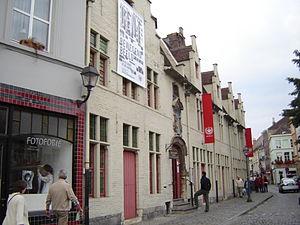
Le musée de la vie populaire, l’un des plus importants de ce type en Belgique, est hébergé dans un ancien hôtel-Dieu du XIVᵉ siècle. Celui-ci, désigné par Kinderen Alijnshospitaal ou encore par Sint-Catharinahospitaal, joyau du quartier Patershol, se compose de 18 maisonnettes rangées autour d’un patio. Il fut construit dans la deuxième moitié du XIVᵉ siècle par la famille Rijm pour se racheter, auprès du comte Louis de Male, du meurtre, perpétré en raison d’une querelle familiale, des deux fils Alijn dans la cathédrale quelques années auparavant; la condition de la grâce comtale en effet portait que devait être construit un hôtel-Dieu pour 18 femmes vieilles et indigentes. Au XVIᵉ siècle, alors que l’hospice se trouvait fort délabré, deux autres familles patriciennes entreprirent de le restaurer, firent construire huit maisons-Dieu supplémentaires, et ajoutèrent, en 1543, une chapelle. Après le départ des derniers pensionnaires en 1863, l’hospice fut vendu en 1883 et changé en cour d’habitation, et la chapelle en atelier de menuiserie.